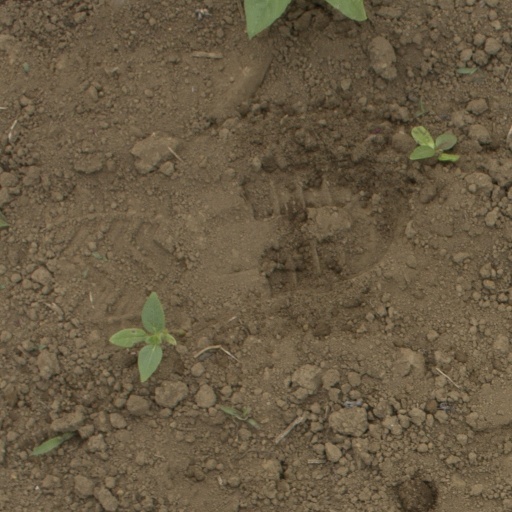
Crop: Jerusalem artichoke